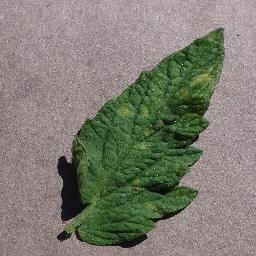
Label: Tomato___Leaf_Mold